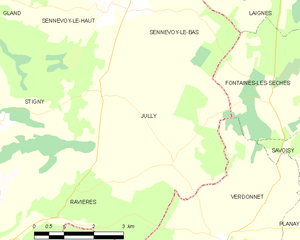
Carte des communes françaises Jully